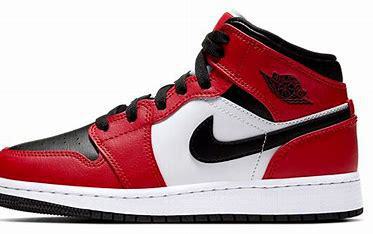
Brand: Nike
Model: Air Jordan 1